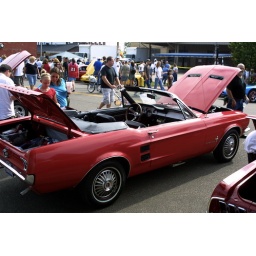
Festival-goers enjoying a drop-top late-60's Mustang. It's art and muscle in a shiny red finish.